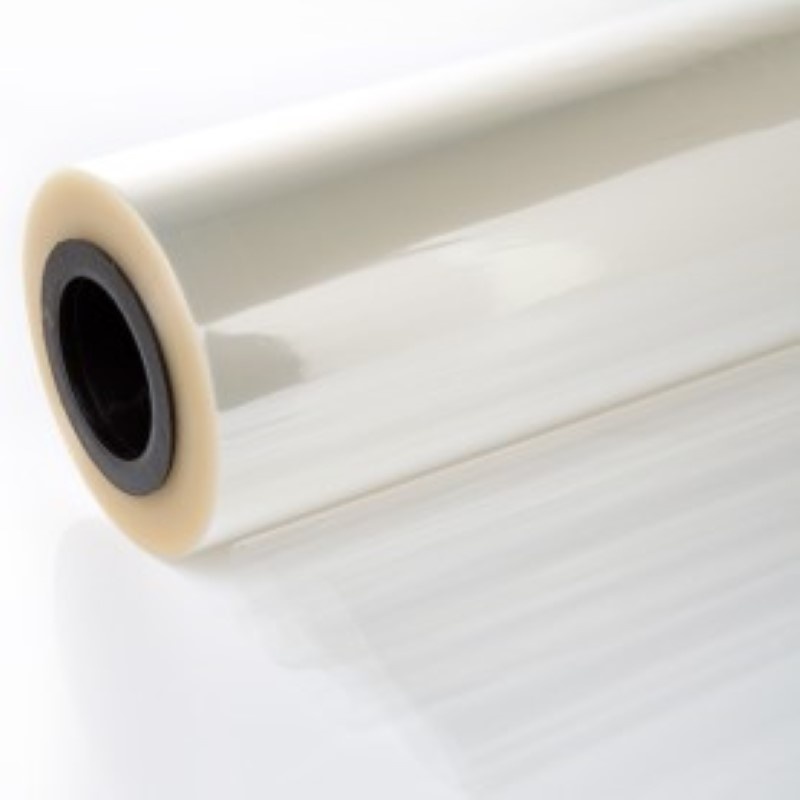
Cello Roll Clear 30mic
Discover the ultimate solution for your packaging needs with our Cello Roll Clear 30mic. Measuring 100cm in width and 100m in length, this high-quality cellophane roll is perfect for a variety of uses. Whether you're wrapping gifts, creating stunning presentations, or packaging products for retail, our clear cellophane roll offers an elegant finish that showcases your items beautifully. The 30-micron thickness ensures durability while maintaining a crystal-clear appearance, making it ideal for both personal and business use. Lightweight and easy to handle, this cellulose roll is environmentally friendly and biodegradable, giving you peace of mind while you get the job done. Perfect for florists, crafters, and retailers alike, the Cello Roll Clear combines versatility with quality. Elevate your packaging game with our Cello Roll and ensure your products stand out! Order from Smartfox NZ today for fast shipping and exceptional service. Cello Roll Clear 30mic 100cm x 100m.
Brand: TEDDY TIME
Category: Arts & Entertainment > Hobbies & Creative Arts > Arts & Crafts > Art & Crafting Materials > Textiles > Crafting Canvas > Plastic Canvas > Plastic Canvas Rolls